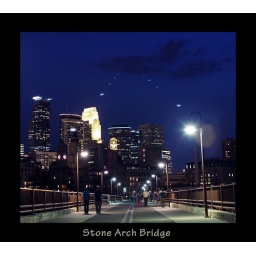
&amp;quot;The hardest thing in life to learn is which bridge to cross and which to burn&amp;quot;.